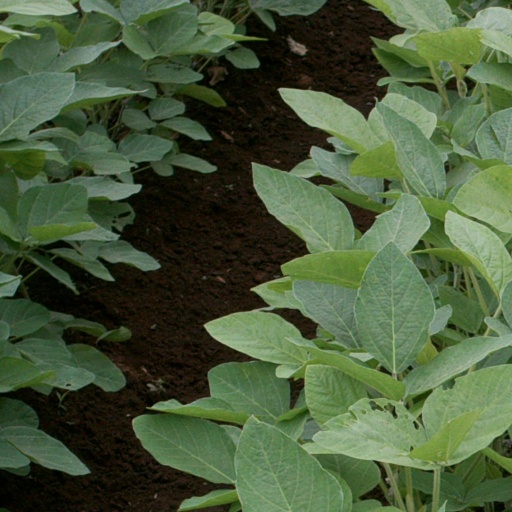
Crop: soybean